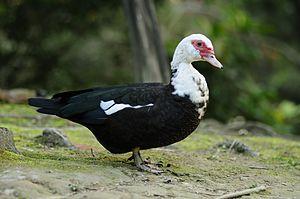
L'Oscillococcinum est une préparation homéopathique, propriété des laboratoires Boiron, commercialisée prétendument pour soulager les symptômes de la grippe. Elle n'apporte aucun bénéfice autre que celui qu'apporterait une pilule de sucre. Elle n'est pas un médicament et elle ne prévient ni ne soigne en aucun cas la grippe. C'est une préparation populaire, notamment en France et en Russie.